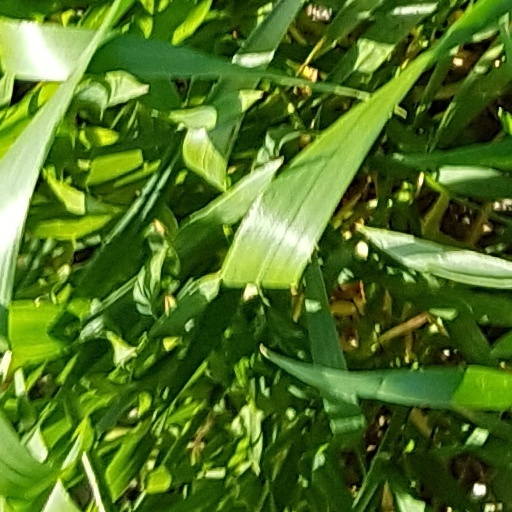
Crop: wheat